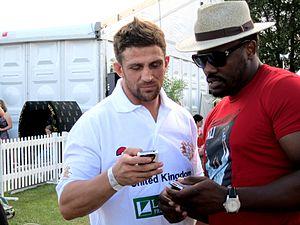
Dereck Chisora est un boxeur britannique né le 29 décembre 1983 au Zimbabwe.